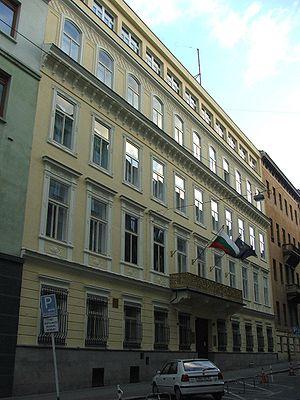
l'Ambassade de la Bulgarie à Prague - Nové Město, Tchéquie